Roger Lacolle

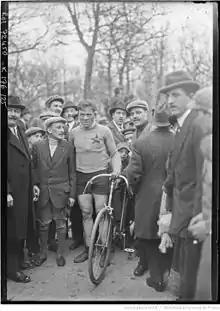

Roger Lacolle (8 January 1898 – 8 March 1973) was a French racing cyclist. He rode in the 1923 Tour de France.